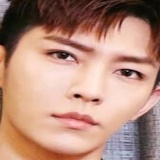
diễn viên Viêm Á Luân